Aer Lingus Flight 712

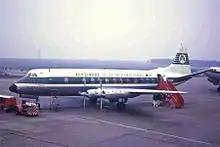
An Aer Lingus Vickers Viscount, similar to the accident aircraft (1966)

Aer Lingus Flight 712 crashed en route from Cork to London on 24 March 1968, killing all 61 passengers and crew. The aircraft, a Vickers Viscount 803 named "St. Phelim", crashed into the sea off Tuskar Rock, County Wexford. Although the investigation into the crash lasted two years, a cause was never determined. Causes proposed in several investigative reports include possible impact with birds, a missile or target drone, or mechanical and structural failures.